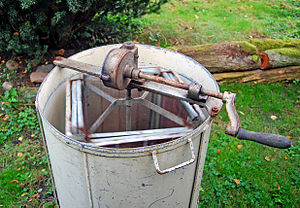
Honningslynge
En äldre modell av honningslynge.
En honningslynge er en maskine, der ved hjælp af centrifugalkraft slynger honningen ud af honningtavlerne.